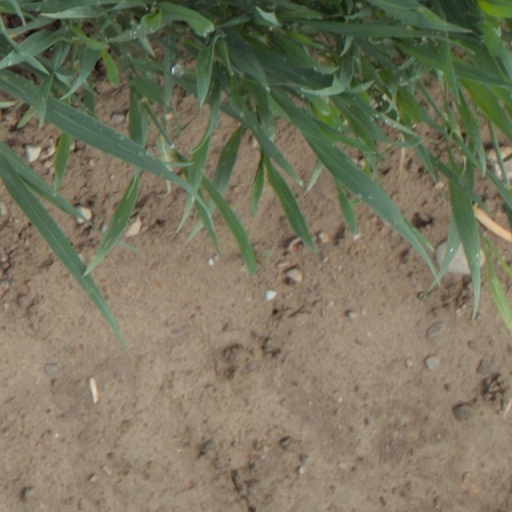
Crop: wheat